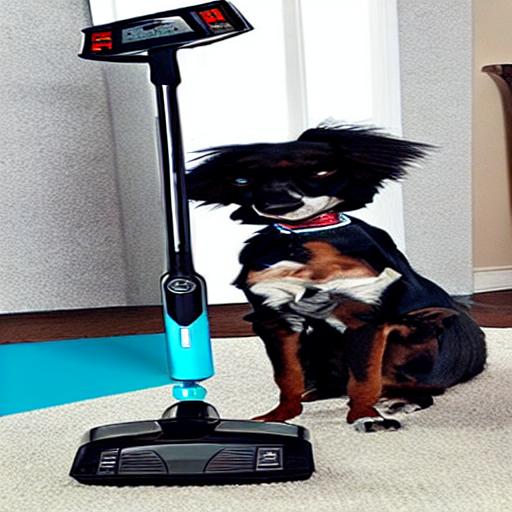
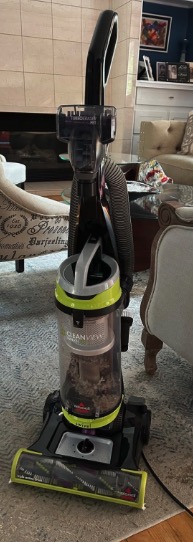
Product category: items_vacuum
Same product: no